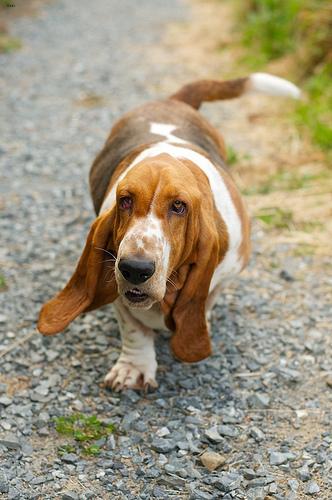
Breed: basset hound